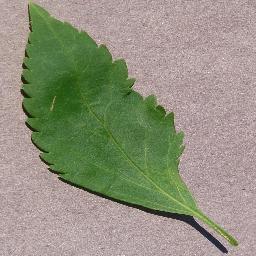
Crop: cherry
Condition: (including_sour)_healthy